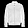
Label: Coat